Hong Kong

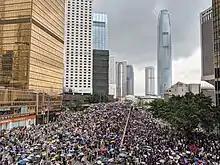
Hong Kong protests, August 2019

Its population rebounded quickly after the war, as skilled Chinese migrants fled from the Chinese Civil War and more refugees crossed the border when the Chinese Communist Party took control of mainland China in 1949. Hong Kong became the first of the Four Asian Tiger economies to industrialise during the 1950s. With a rapidly increasing population, the colonial government attempted reforms to improve infrastructure and public services. The public-housing estate programme, Independent Commission Against Corruption, and Mass Transit Railway were all established during the post-war decades to provide safer housing, integrity in the civil service, and more reliable transportation.